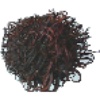
Label: rambutan